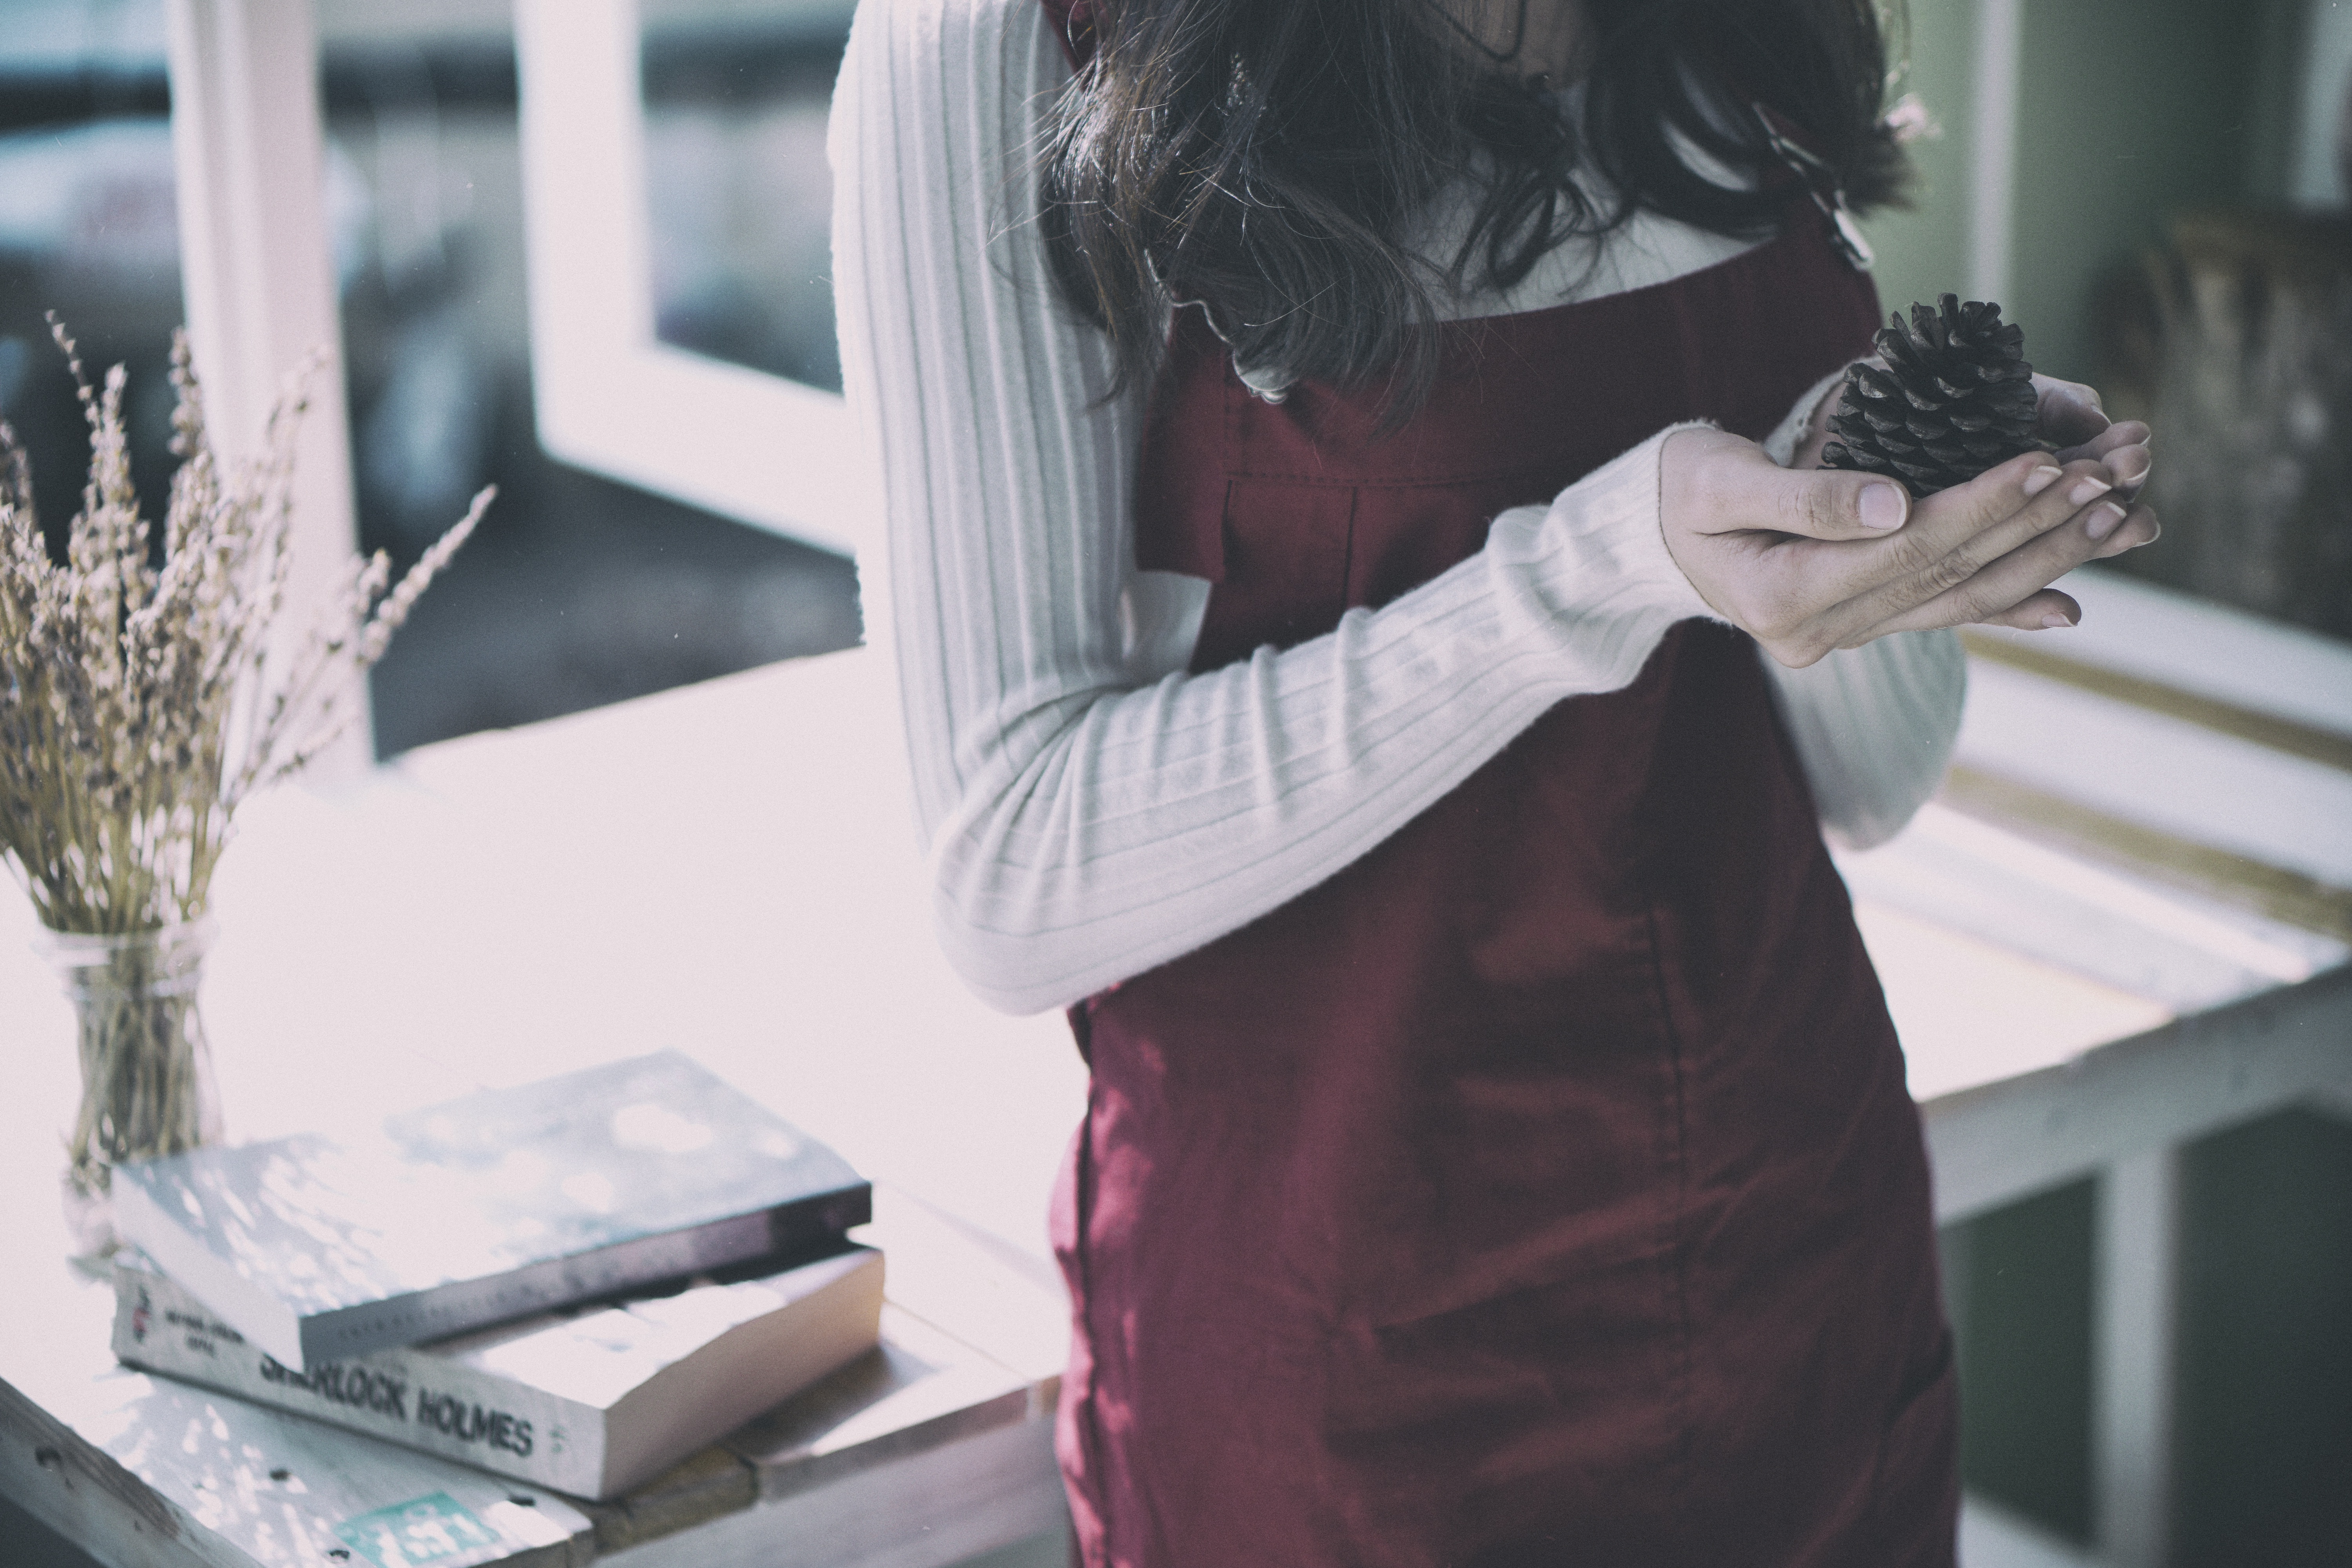
table, girl, woman, spring, fashion, dress, books, sense